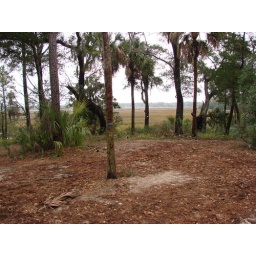
Looking out from ground level near left rear corner of house towards dock and walk area.